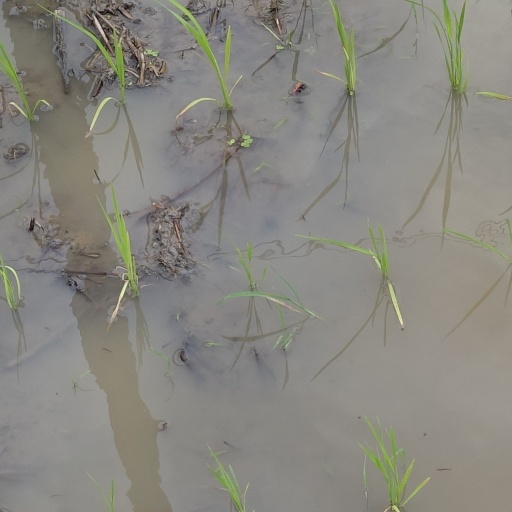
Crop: rice